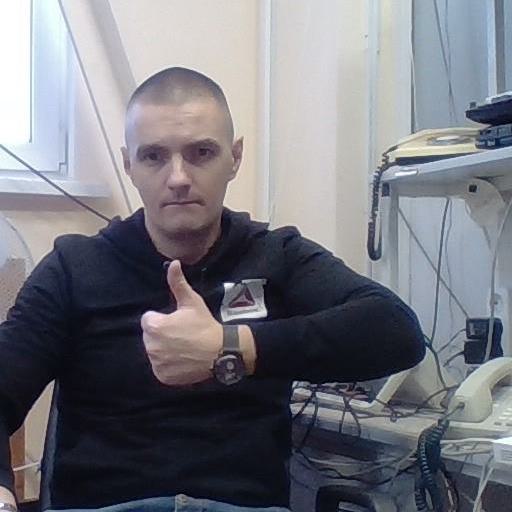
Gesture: like